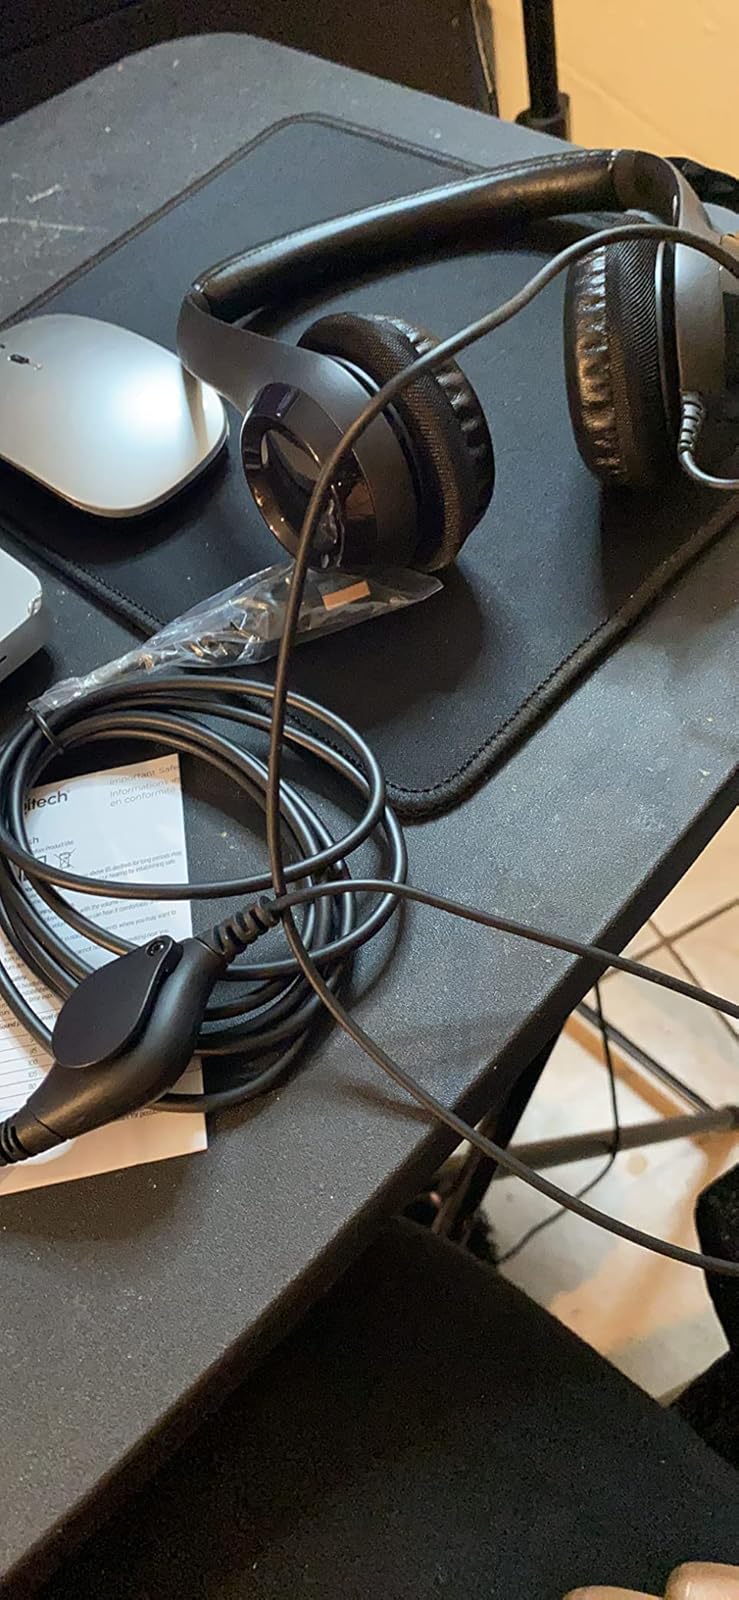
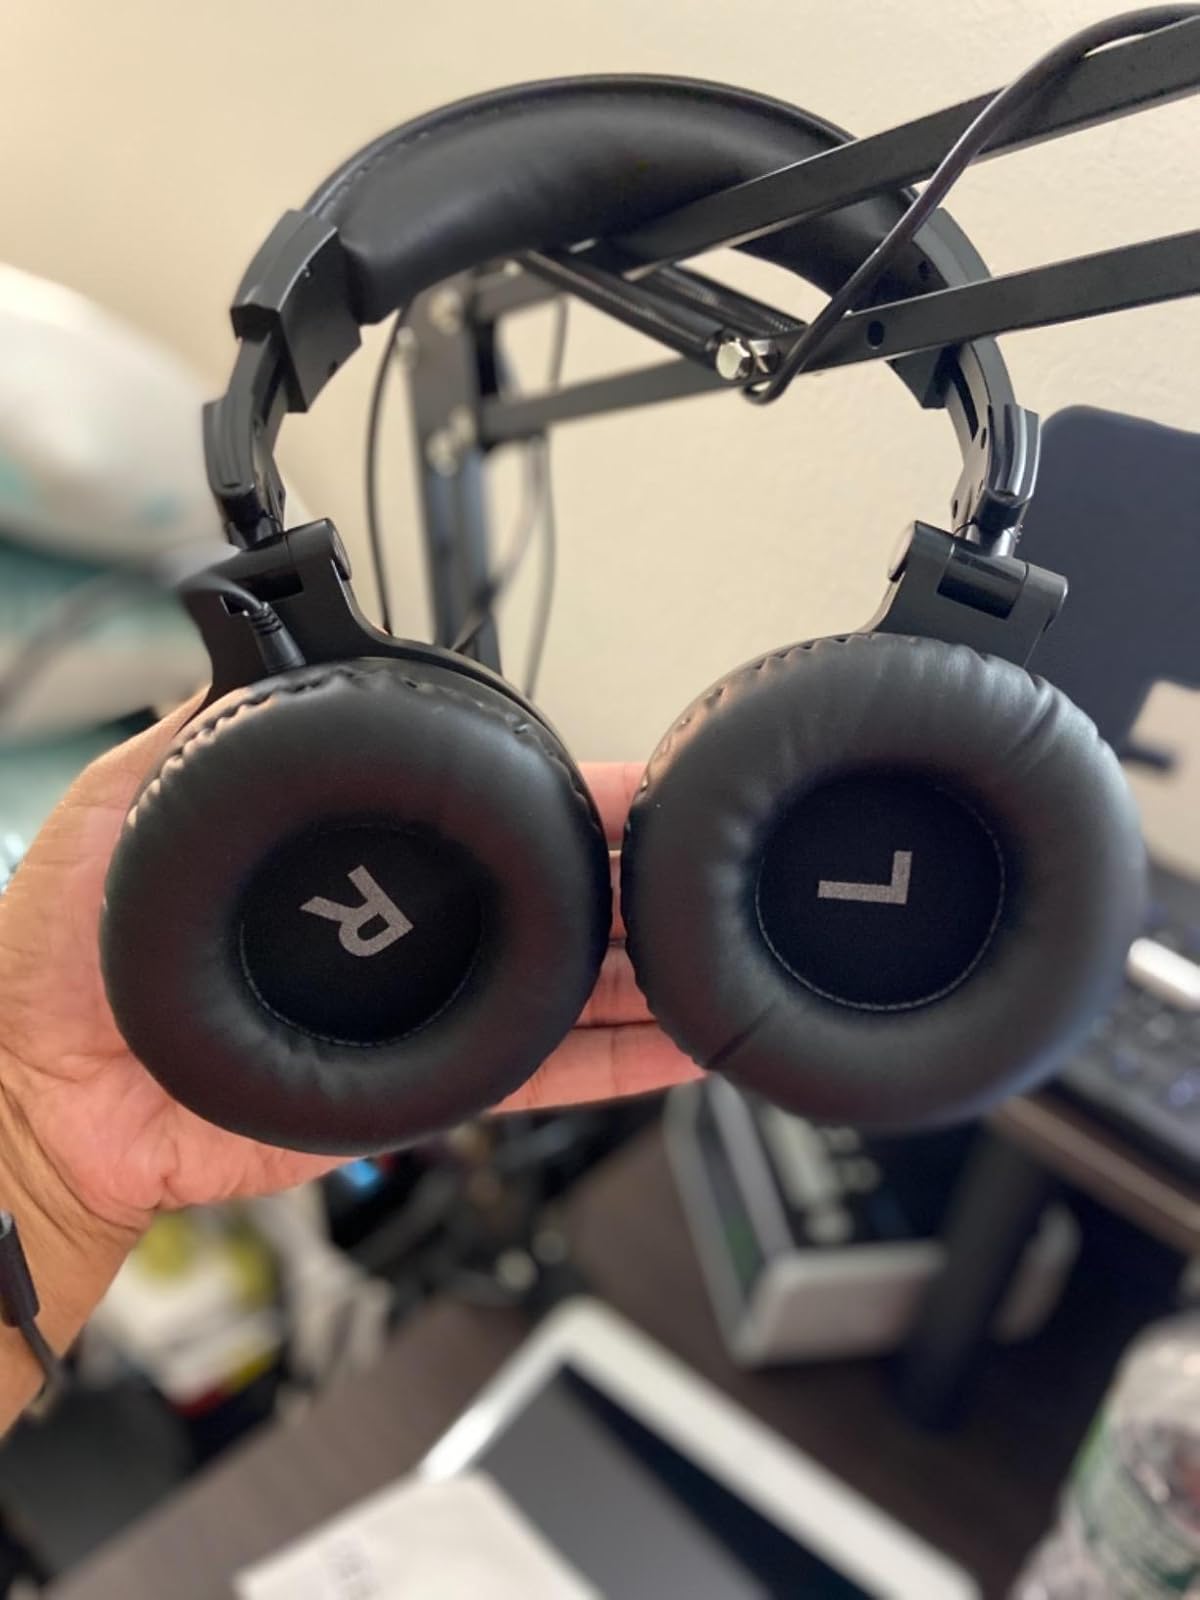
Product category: headphones
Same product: no